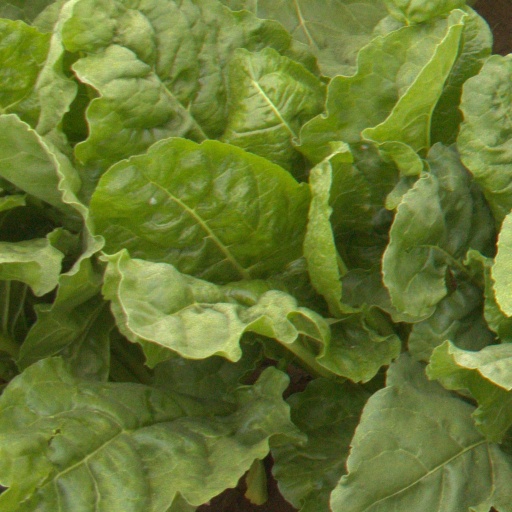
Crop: sugar beet